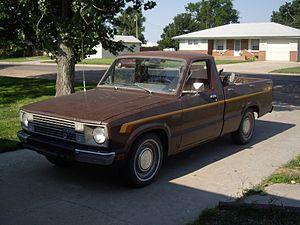
Le Ford Courier est un nom qui est utilisé sur différents modèle d'automobile Ford depuis 1952.